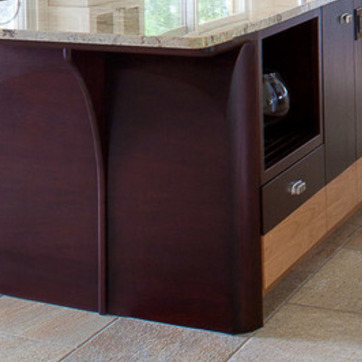
Material: wood